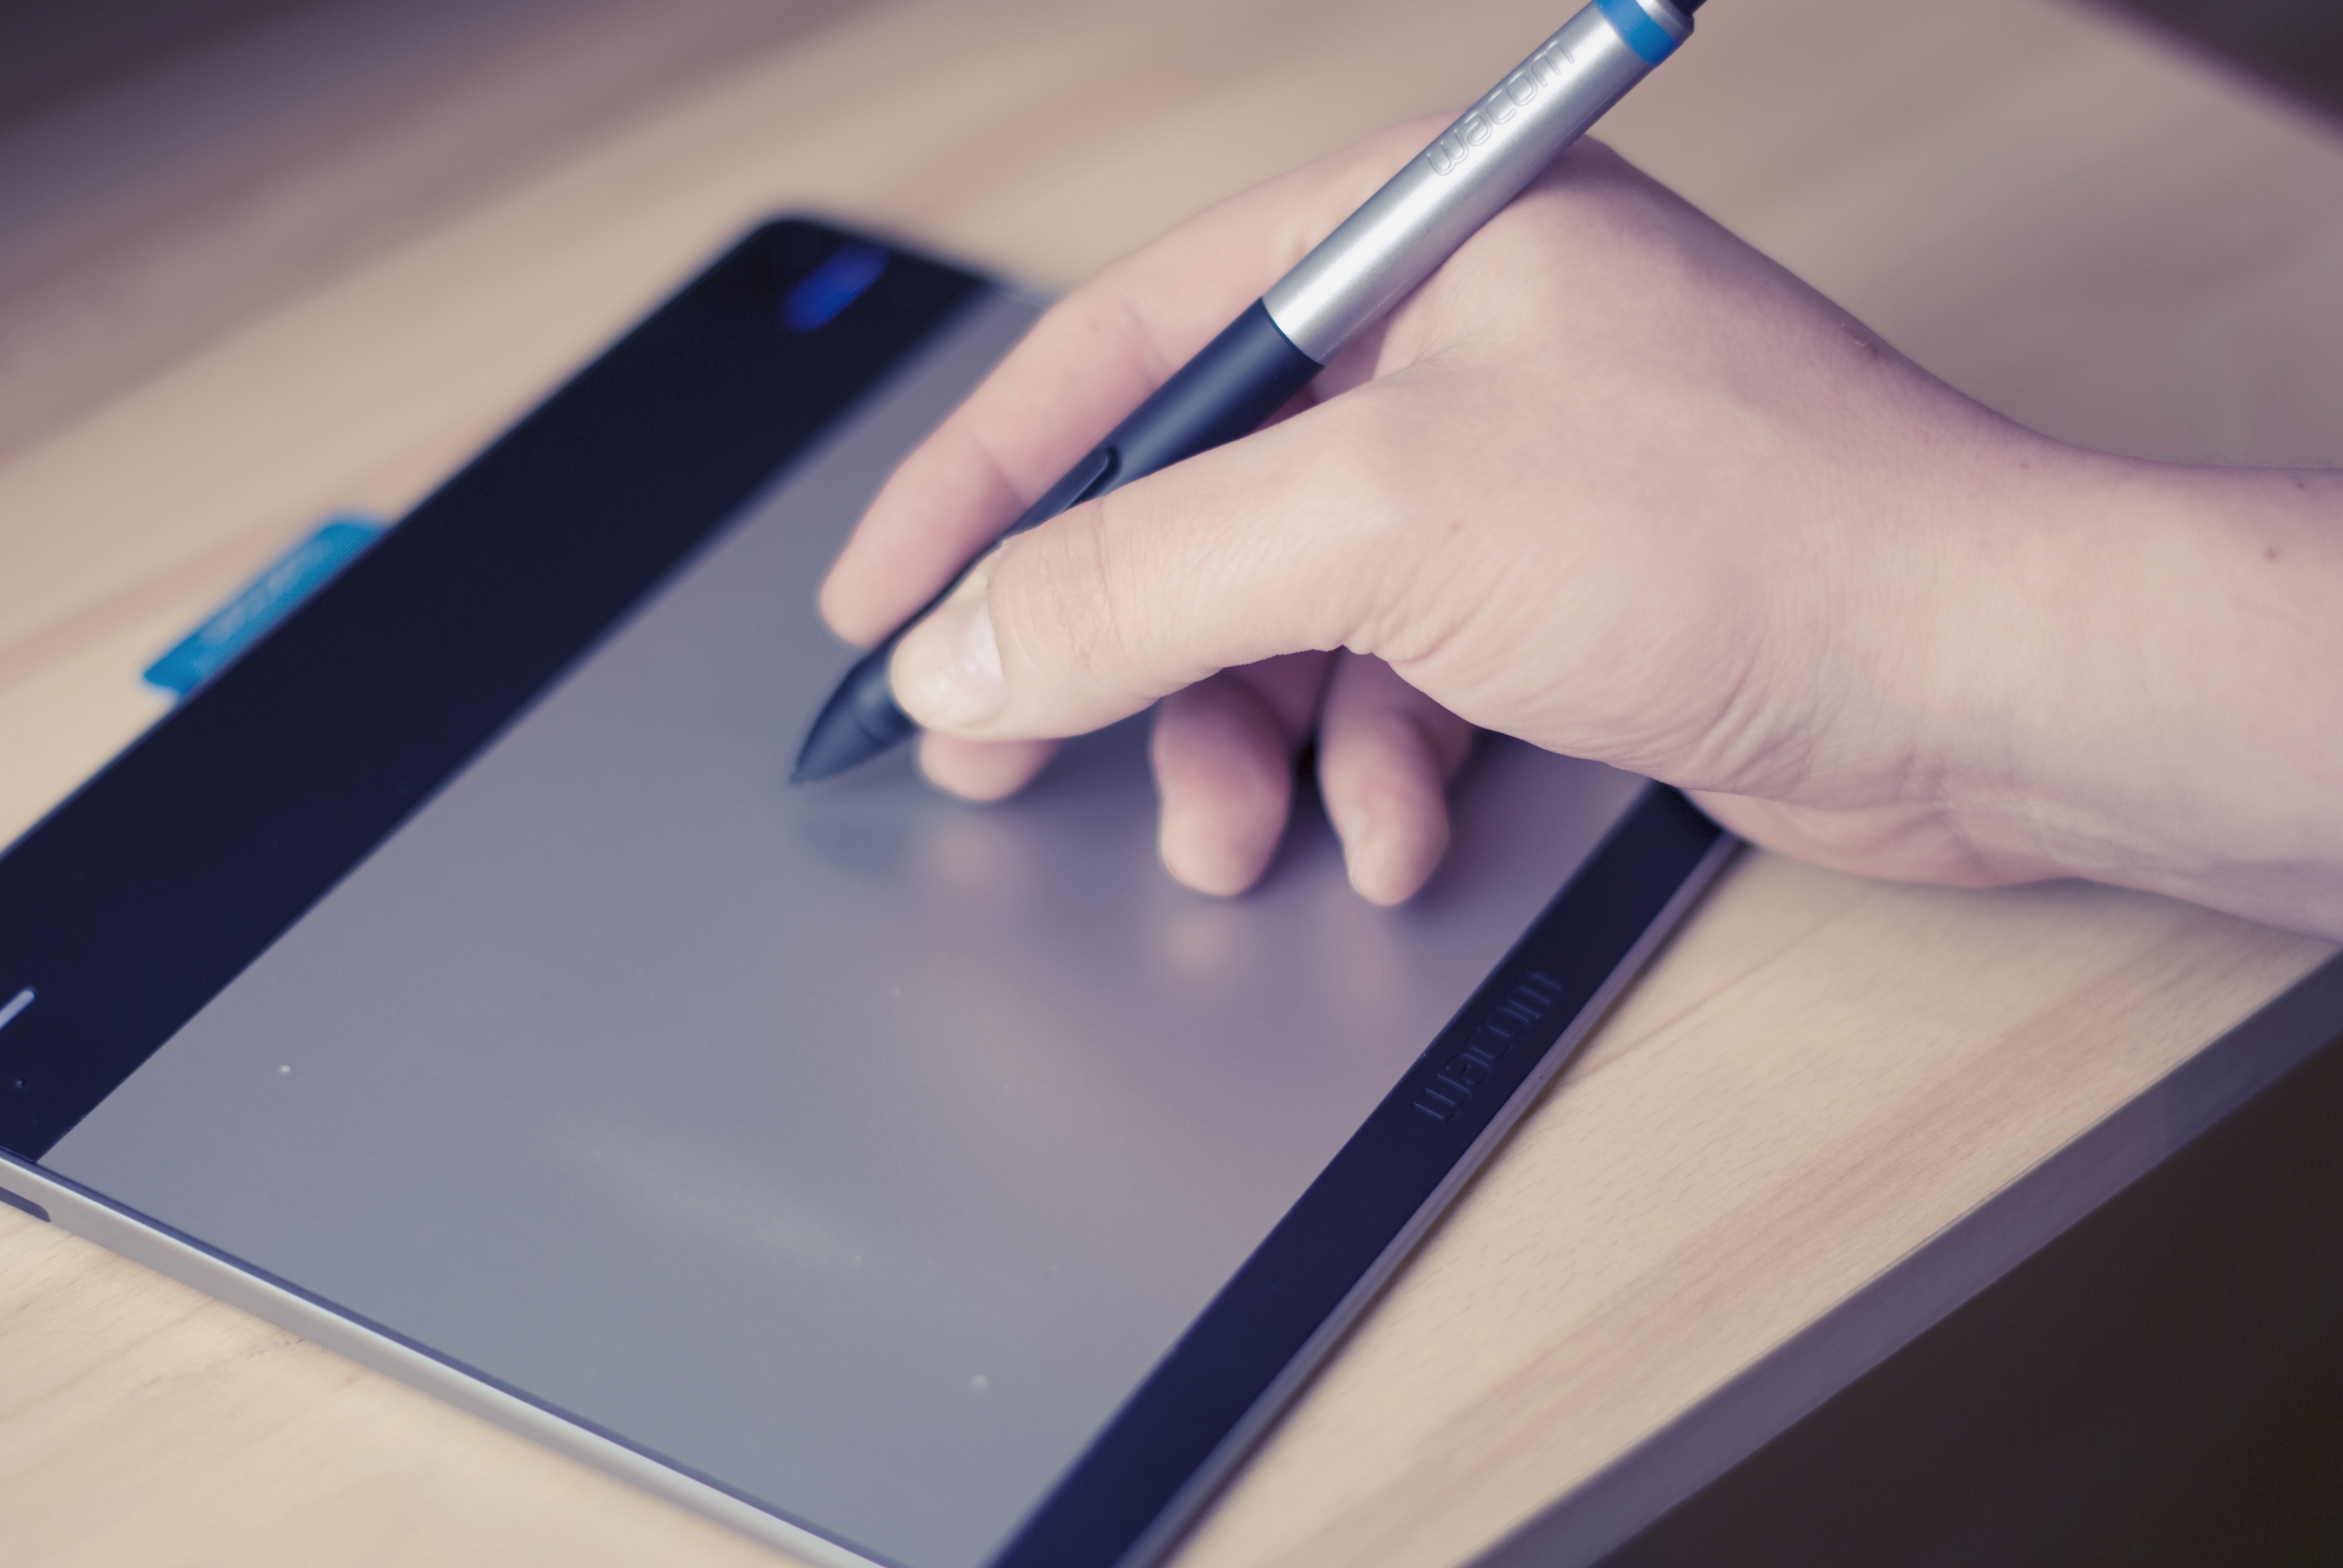
desk, writing, hand, technology, pen, tablet, office, gadget, business, brand, hands, document, tablet computer, wordking